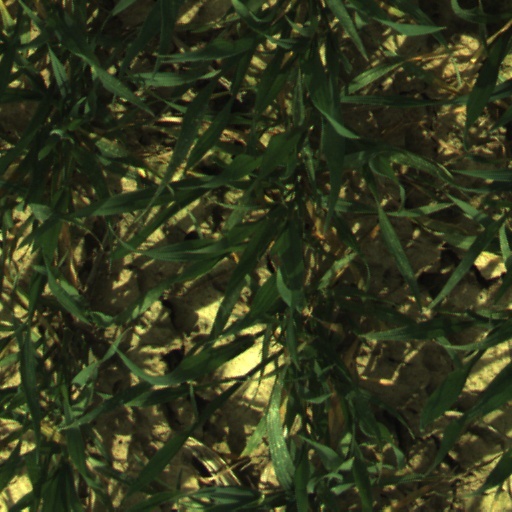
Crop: wheat